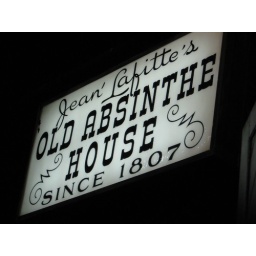
What the sign says.We're on Bourbon street in New Orleans.